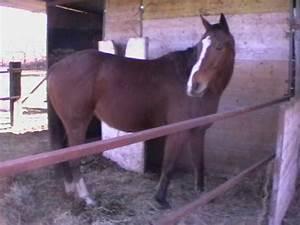
horse